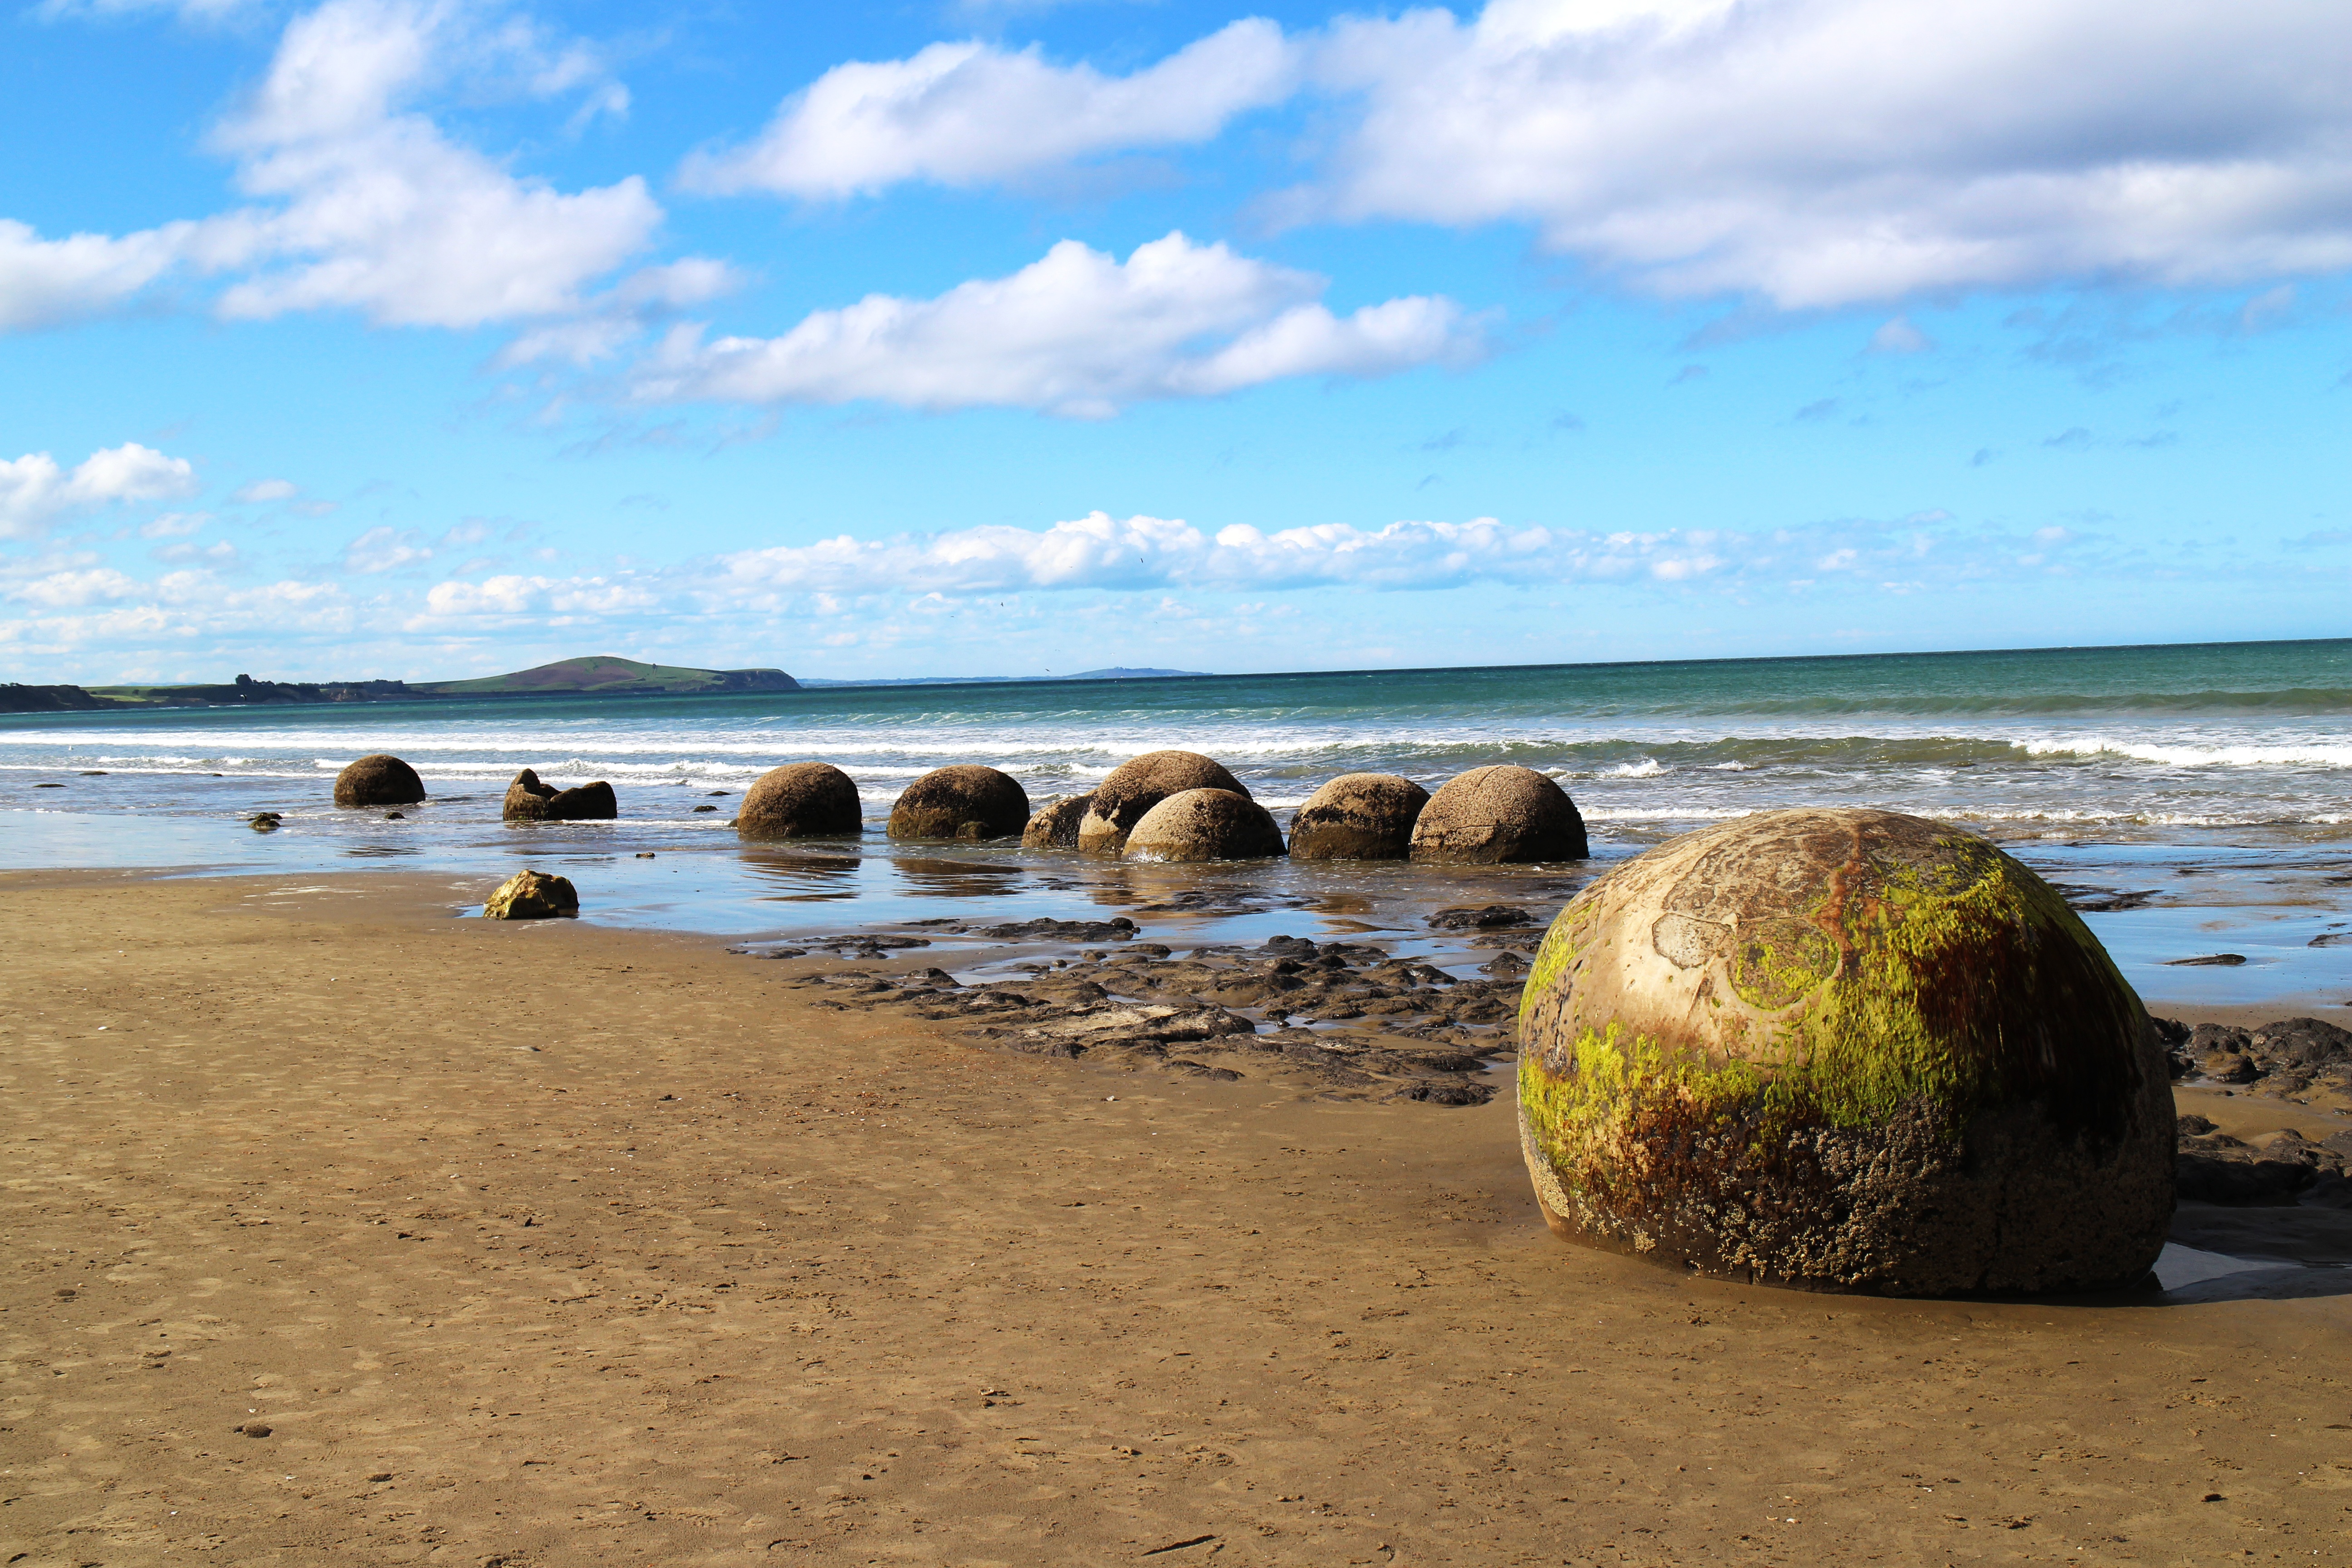
beach, landscape, sea, coast, sand, rock, ocean, horizon, shore, wave, stone, vacation, cove, bay, material, body of water, new zealand, cape, hai bian, wind wave, maori stone